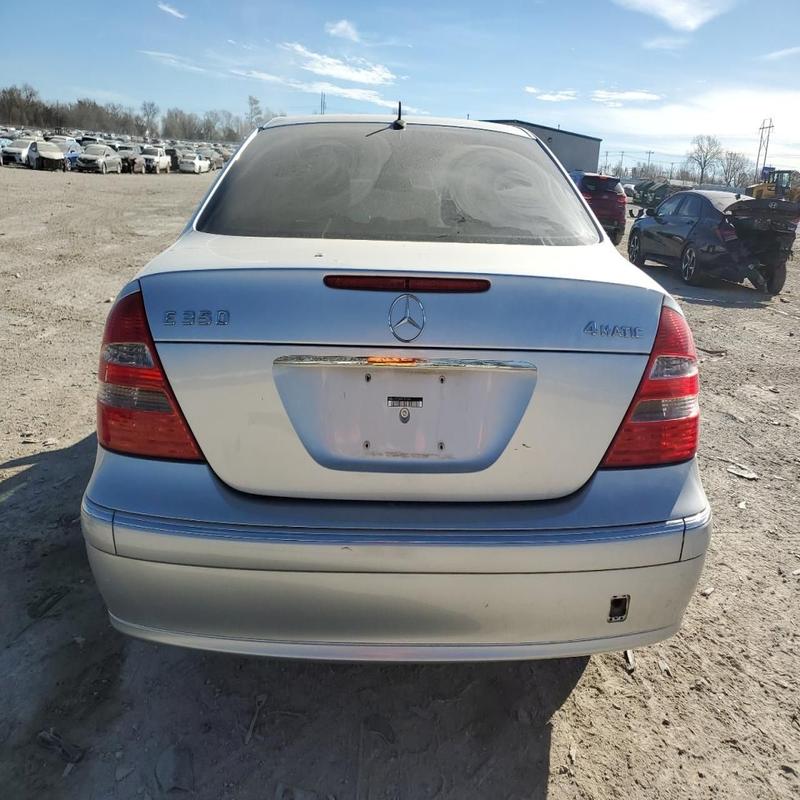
Aucun dommage détecté.
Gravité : aucun